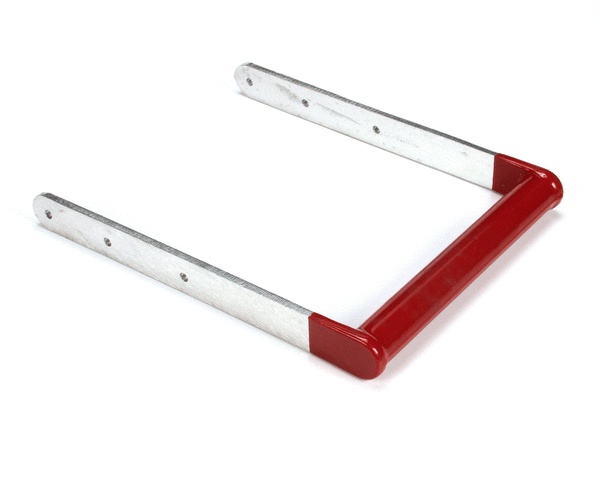
46229-2
46229-2
Brand: VOLLRATH PARTS
Category: Home & Garden > Kitchen & Dining > Kitchen Appliance Accessories > Coffee Maker & Espresso Machine Accessories > Coffee Maker & Espresso Machine Replacement Parts > Handles